Conversation Piece (film)

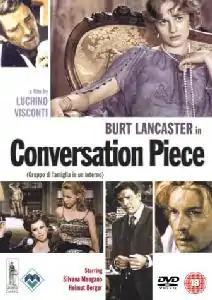
Italian theatrical release poster

Conversation Piece is a 1974 drama film directed, co-written, and produced by Luchino Visconti. It stars Burt Lancaster, Helmut Berger, Silvana Mangano, and Romolo Valli; with cameo appearances by Claudia Cardinale and Dominique Sanda. The film explores such themes as the collision between old and new, imminence of death, existential crises, and the sociopolitical gap between generations. The title refers to an informal group portrait, especially those painted in Britain in the 18th century, beginning in the 1720s.